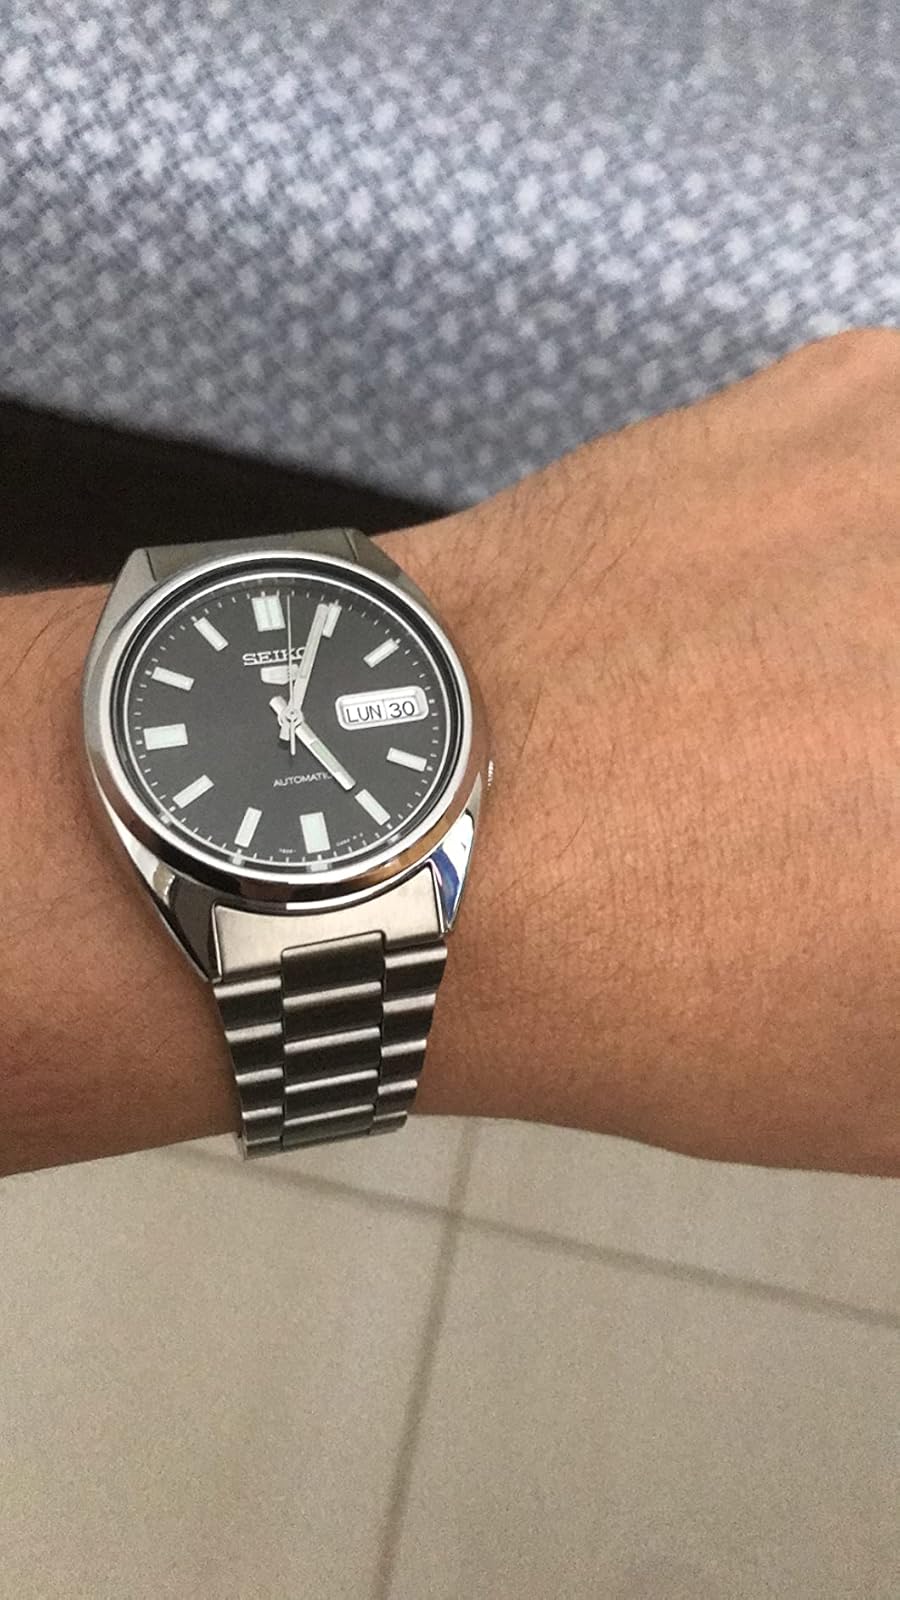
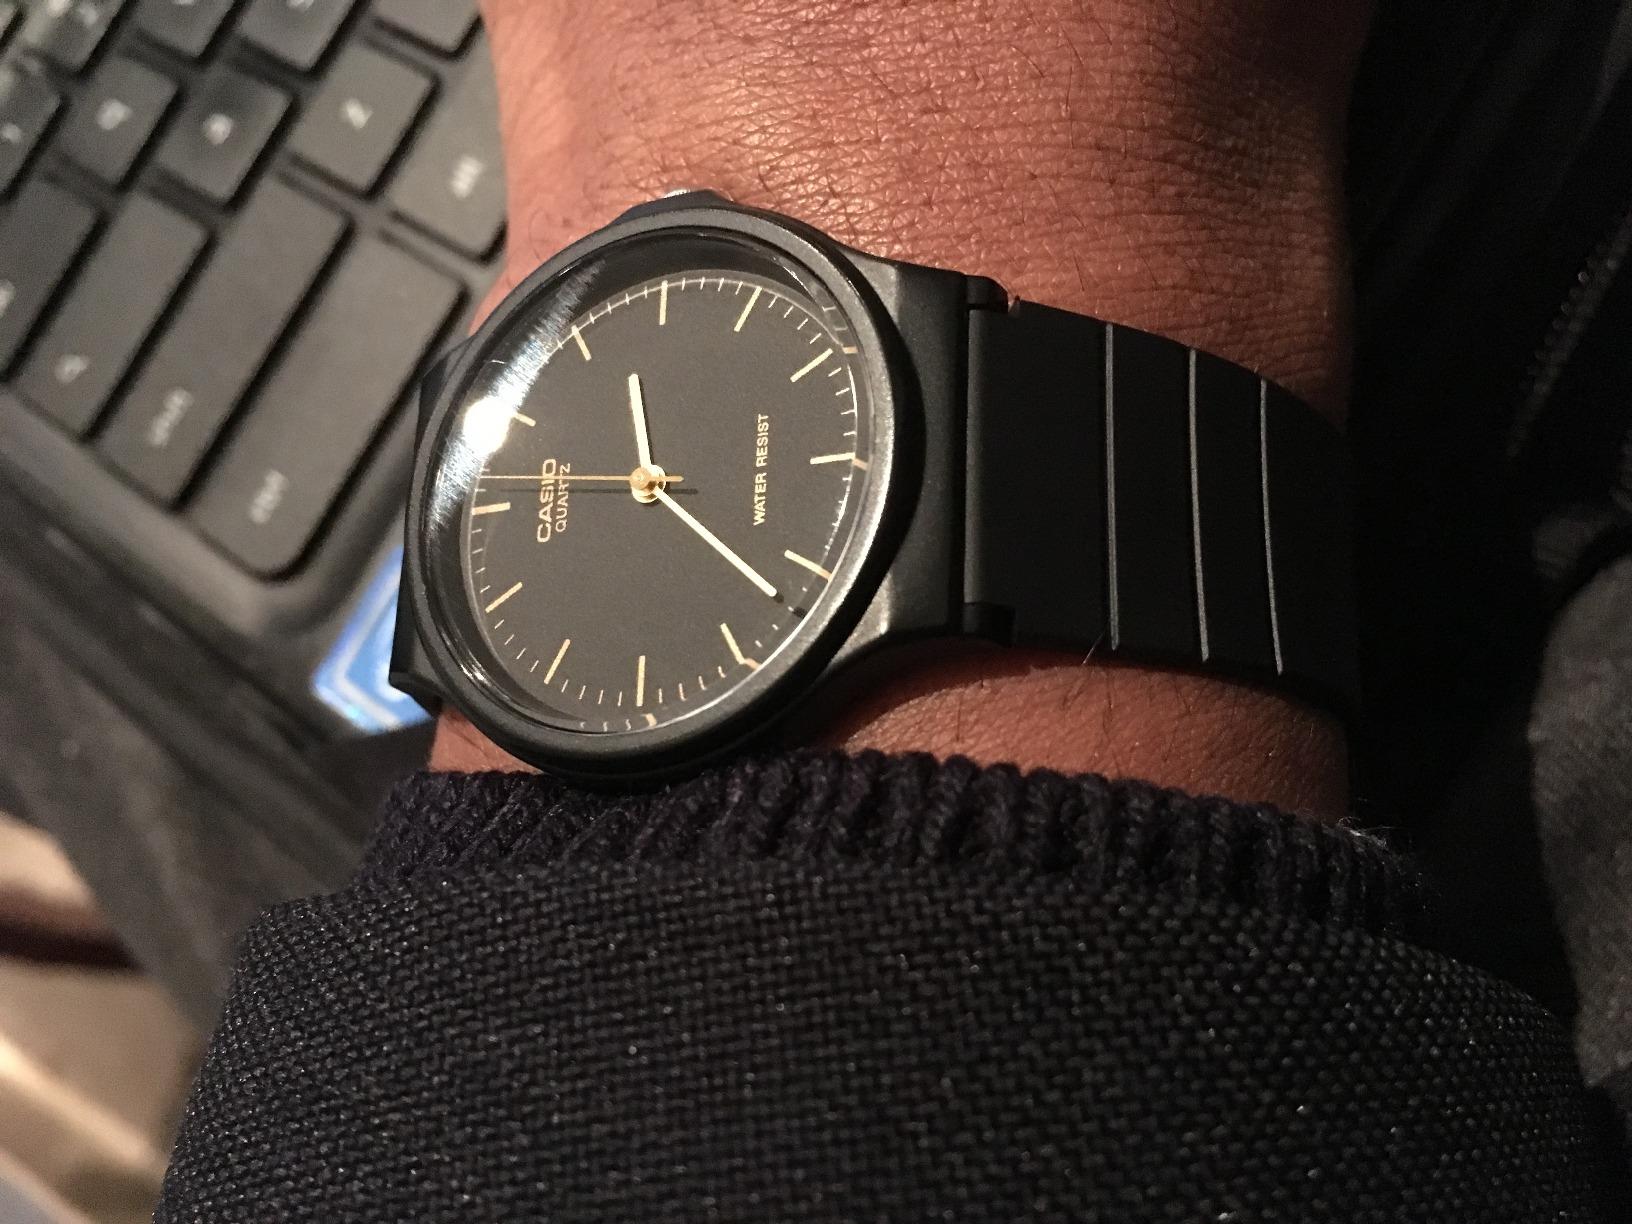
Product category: accessories_watch
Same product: no